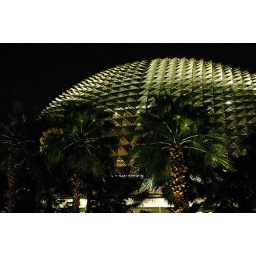
The Esplanade, resembling a green durian here in front of two pine trees.